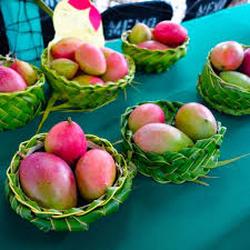
Label: Mango